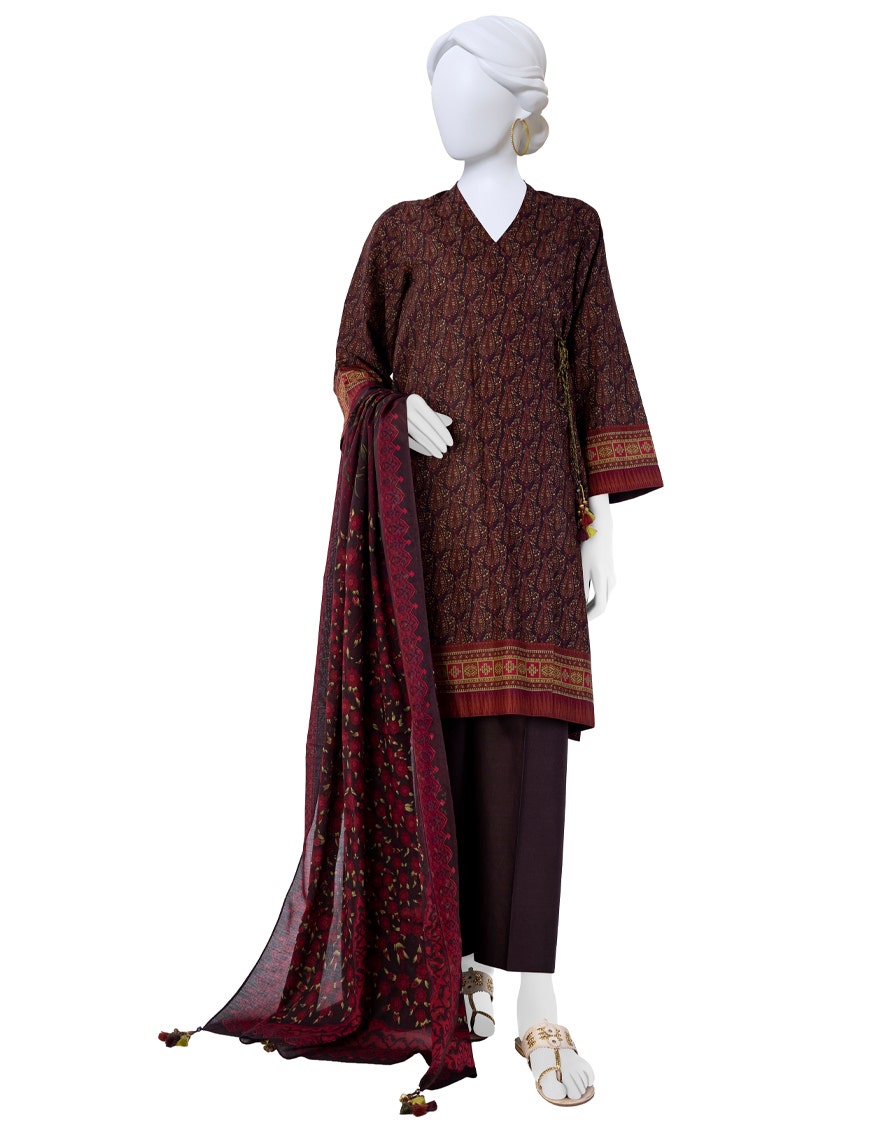
dark chocolate embroidered cotton suit